Worry stone

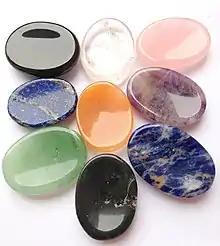
Worry stones

Worry stones are smooth, polished gemstones, usually in the shape of an oval with a thumb-sized indentation, used for relaxation or anxiety relief. Worry stones are typically around in size. They are used by holding the stone between the index finger and thumb and gently moving one's thumb back and forth across the stone. The action of moving one's thumb back and forth across the stone is thought to reduce stress, but there is no conclusive scientific evidence to support this.